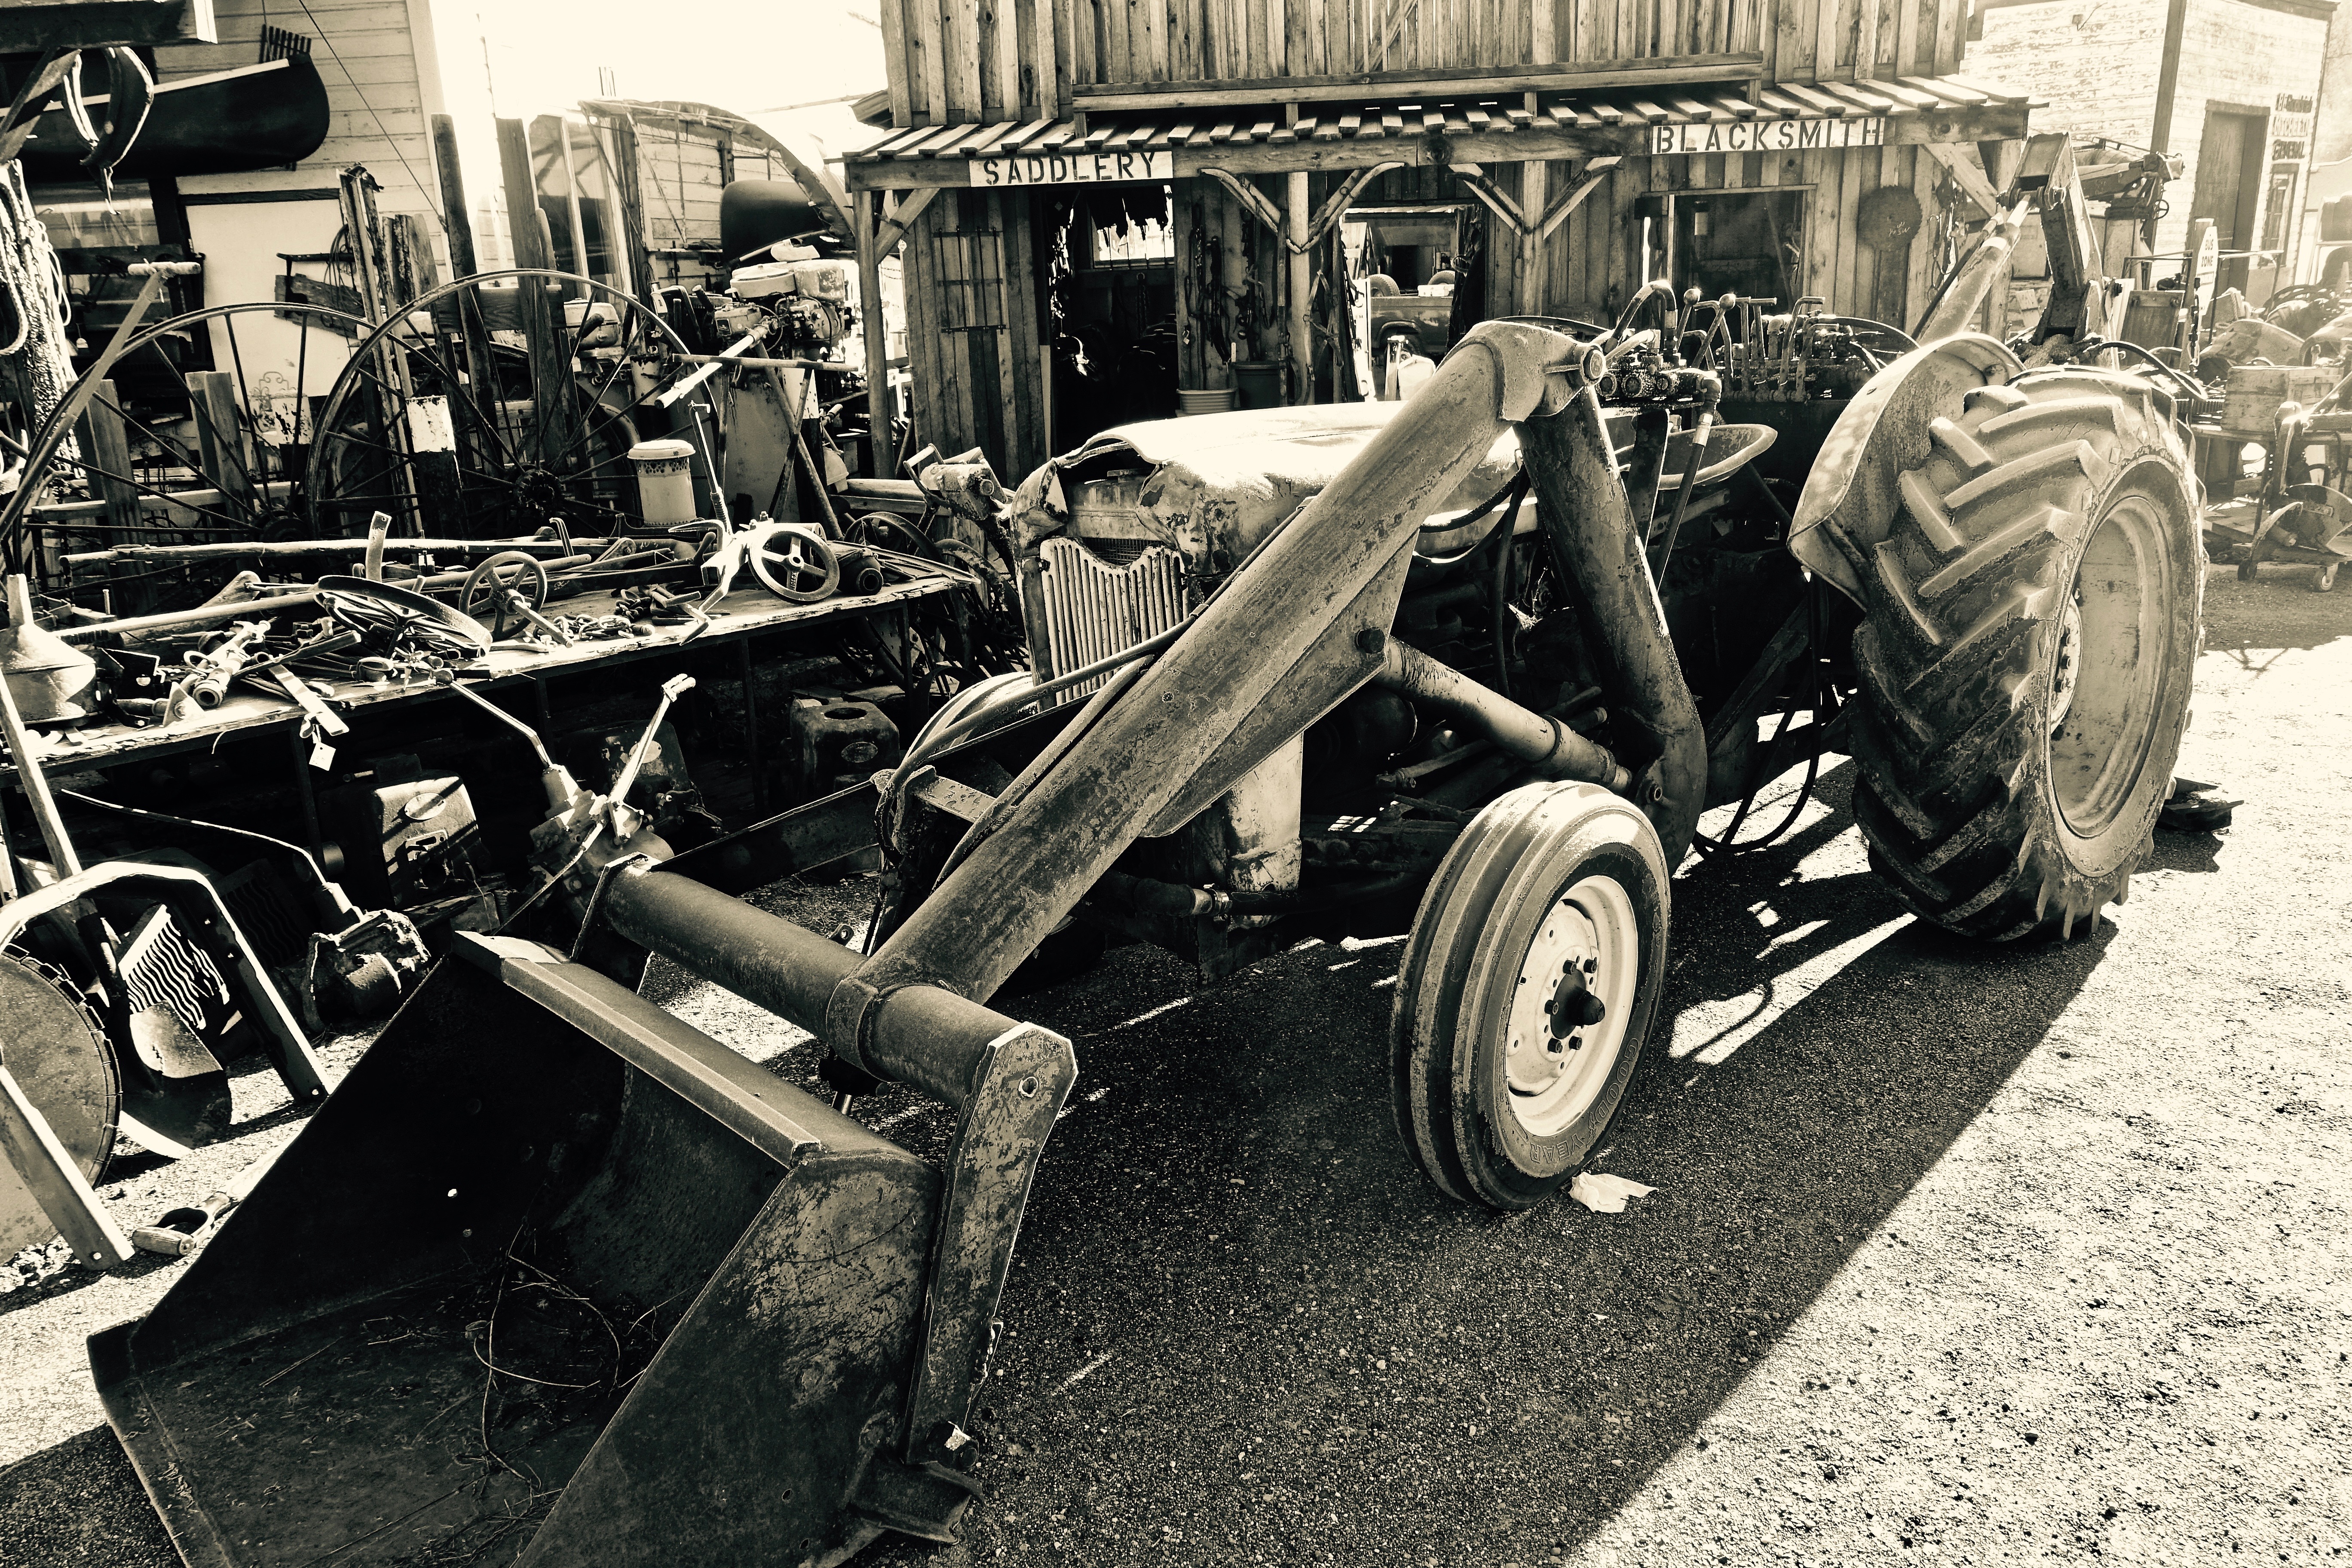
car, tractor, farm, wheel, old, transport, farming, vehicle, equipment, metal, machine, machinery, tire, vintage car, agricultural, engine, steam engine, used, antique car, hot rod, land vehicle, aircraft engine, automotive engine part